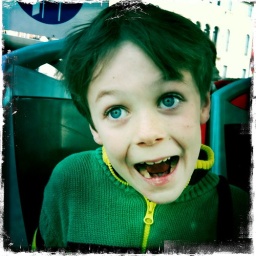
On the water bus in Venice.